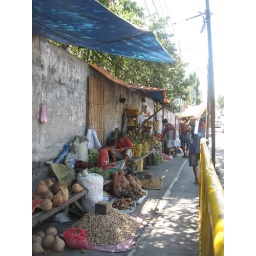
this spot is where street vendors sometimes fill up on peanuts and fruit before roaming around and re-selling.